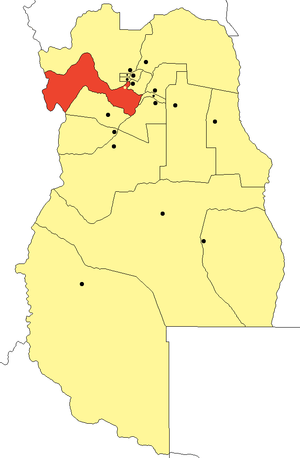
Luján de Cuyo est une ville de la province de Mendoza, en Argentine, située dans le Département de Luján de Cuyo. Elle fait partie du Grand Mendoza. Elle se trouve au sud de l'agglomération, sur la rive gauche du río Mendoza.